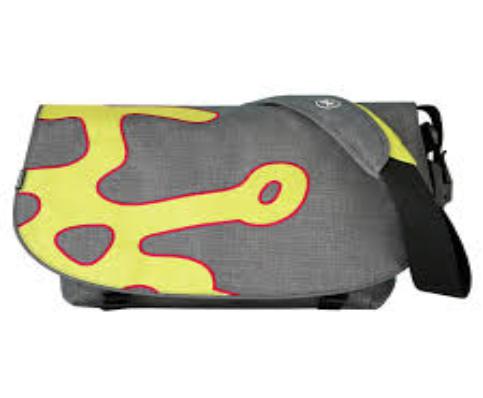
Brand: Crumpler
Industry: Clothes